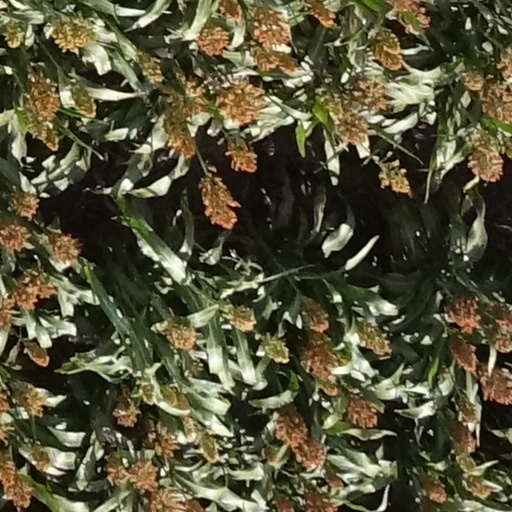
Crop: sorghum